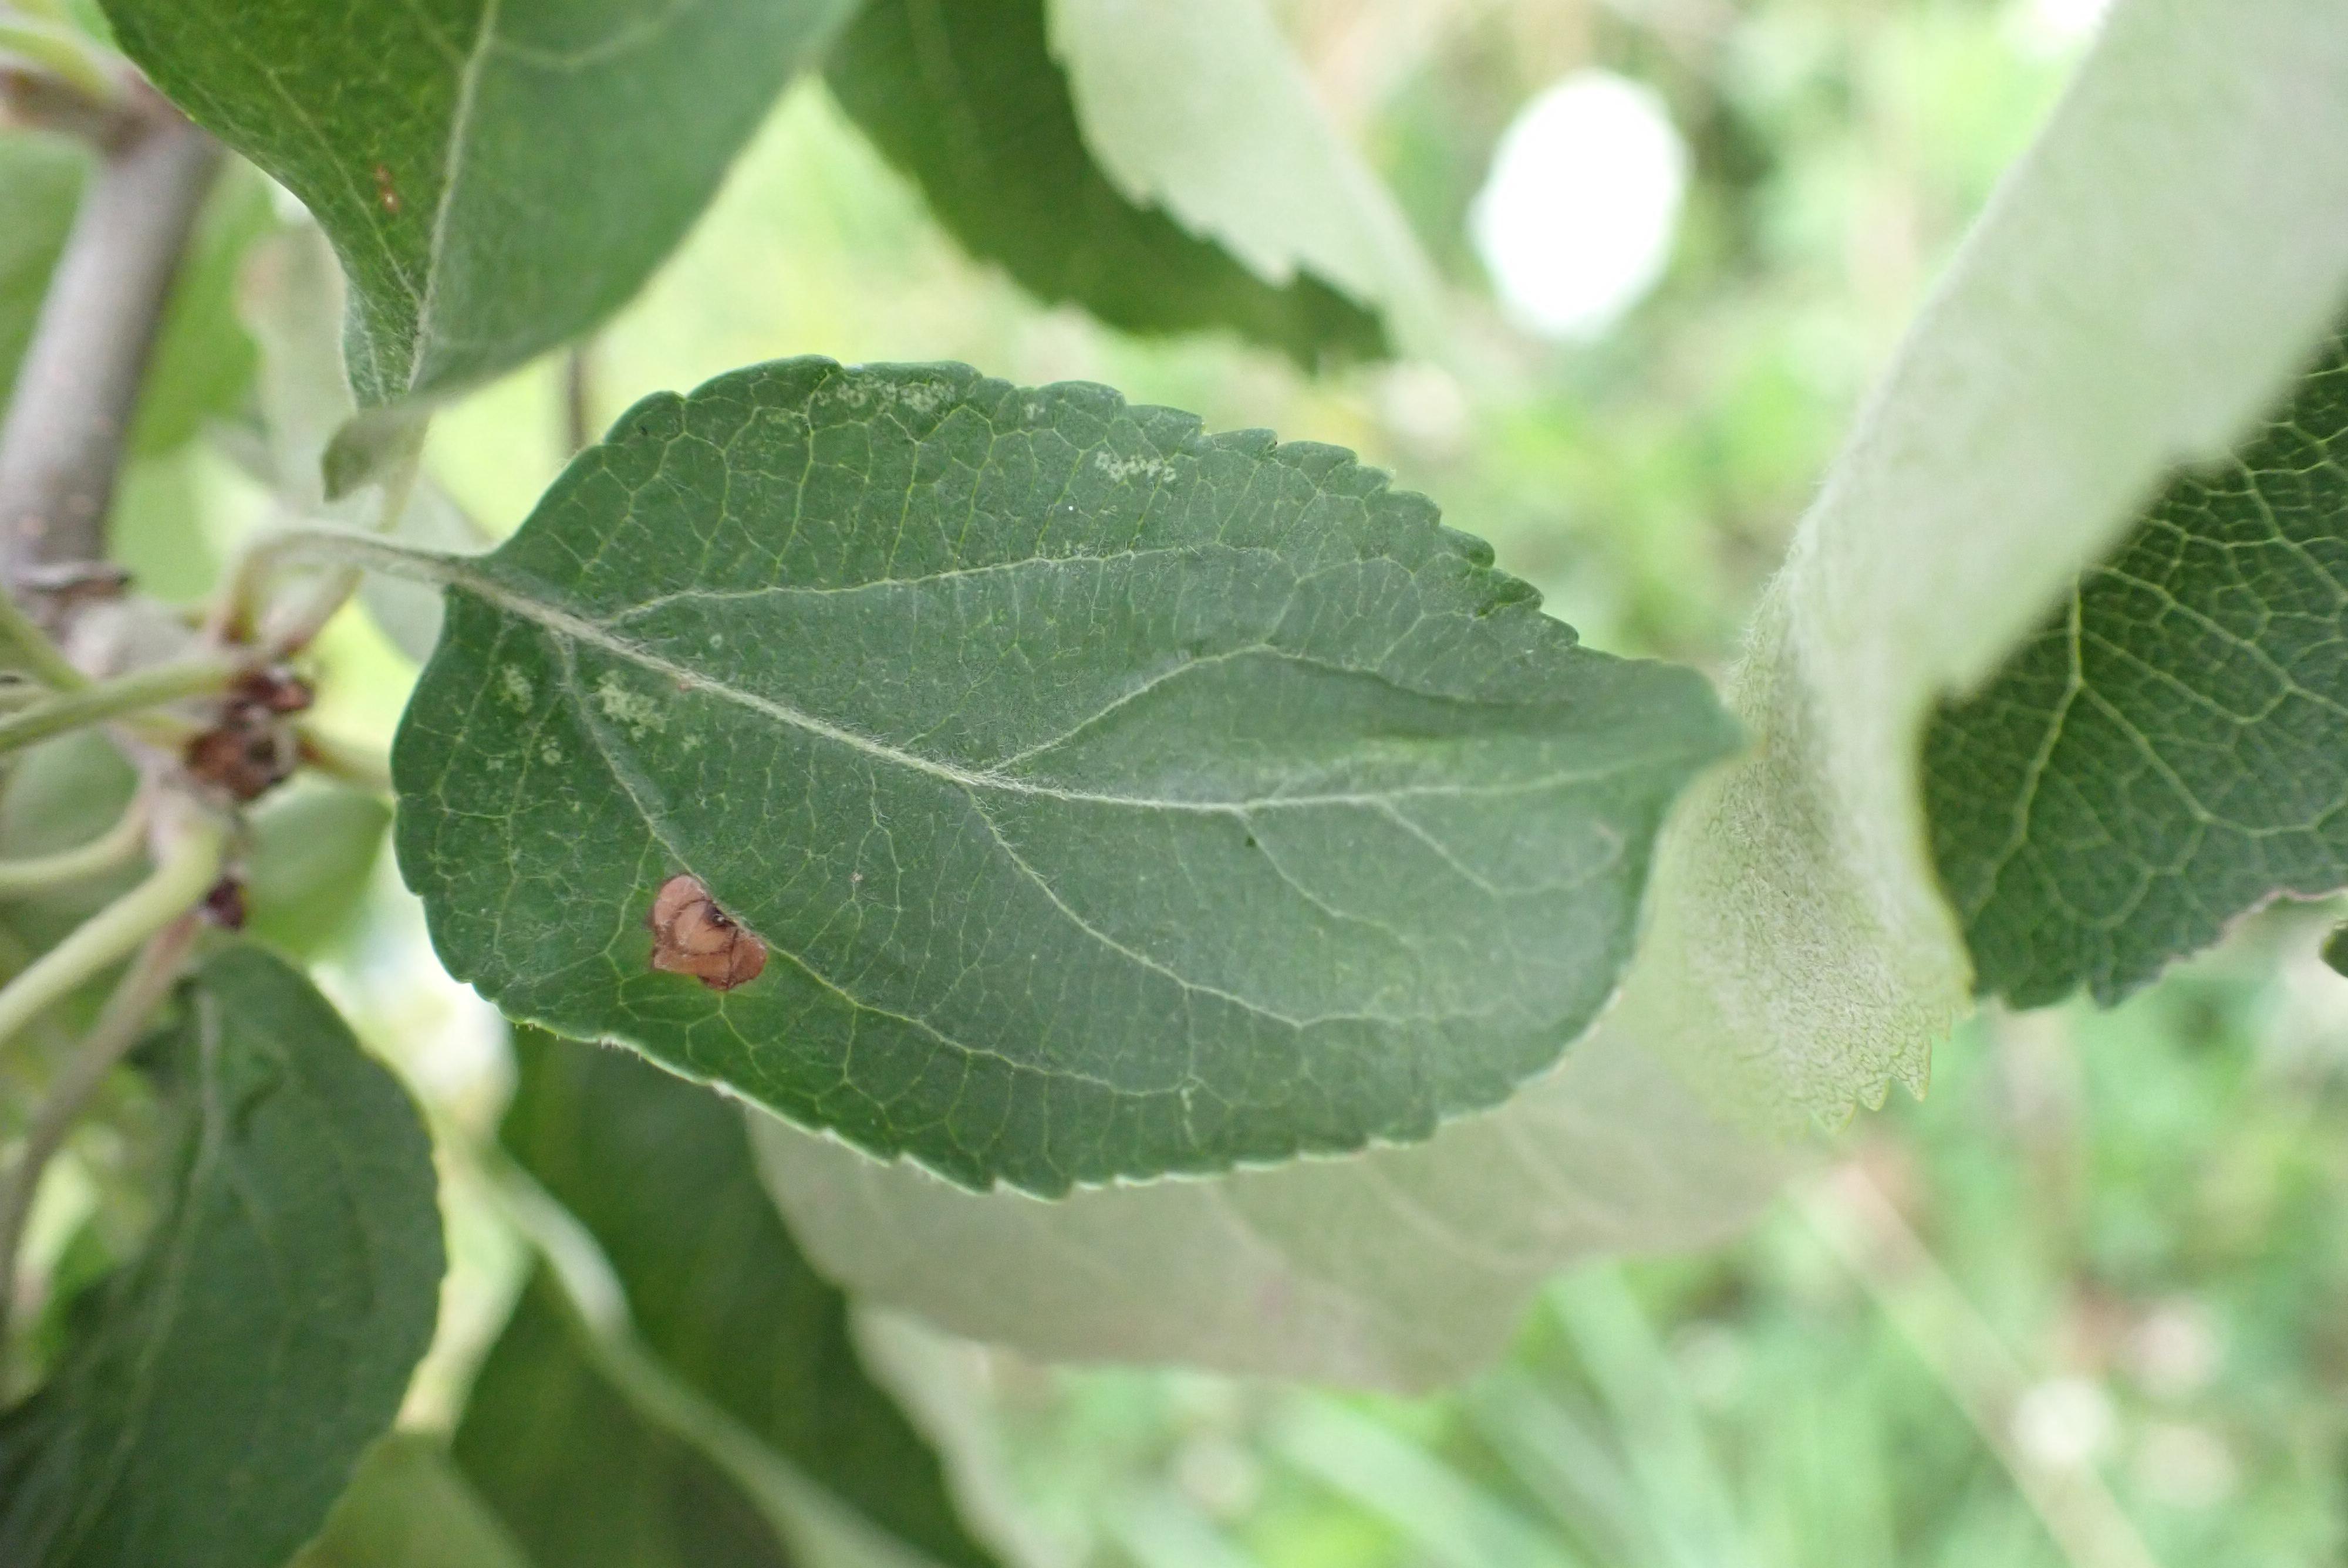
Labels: frog_eye_leaf_spot